Sultan Kudarat

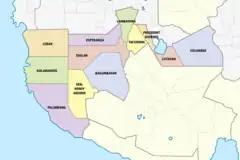

At the 2000 census, the province had a total population of 586,505 inhabitants, which grew to 747,087 in the 2010 census. About 113 ethnic groups were identified in the province in the 2000 Census. The Hiligaynons constitute the majority of the population, with Hiligaynon being the province's most widely spoken language. Other languages spoken in the province are Maguindanaon, Karay-a, Dulangan Manobo, Blaan, Teduray, Ilocano, and Cebuano. Filipino and English are also widely understood and used in education, business, and administration as the national official languages, the former serving as dominant language in local media and of everyday communication of speakers of different languages, making it a secondary lingua franca in the province.